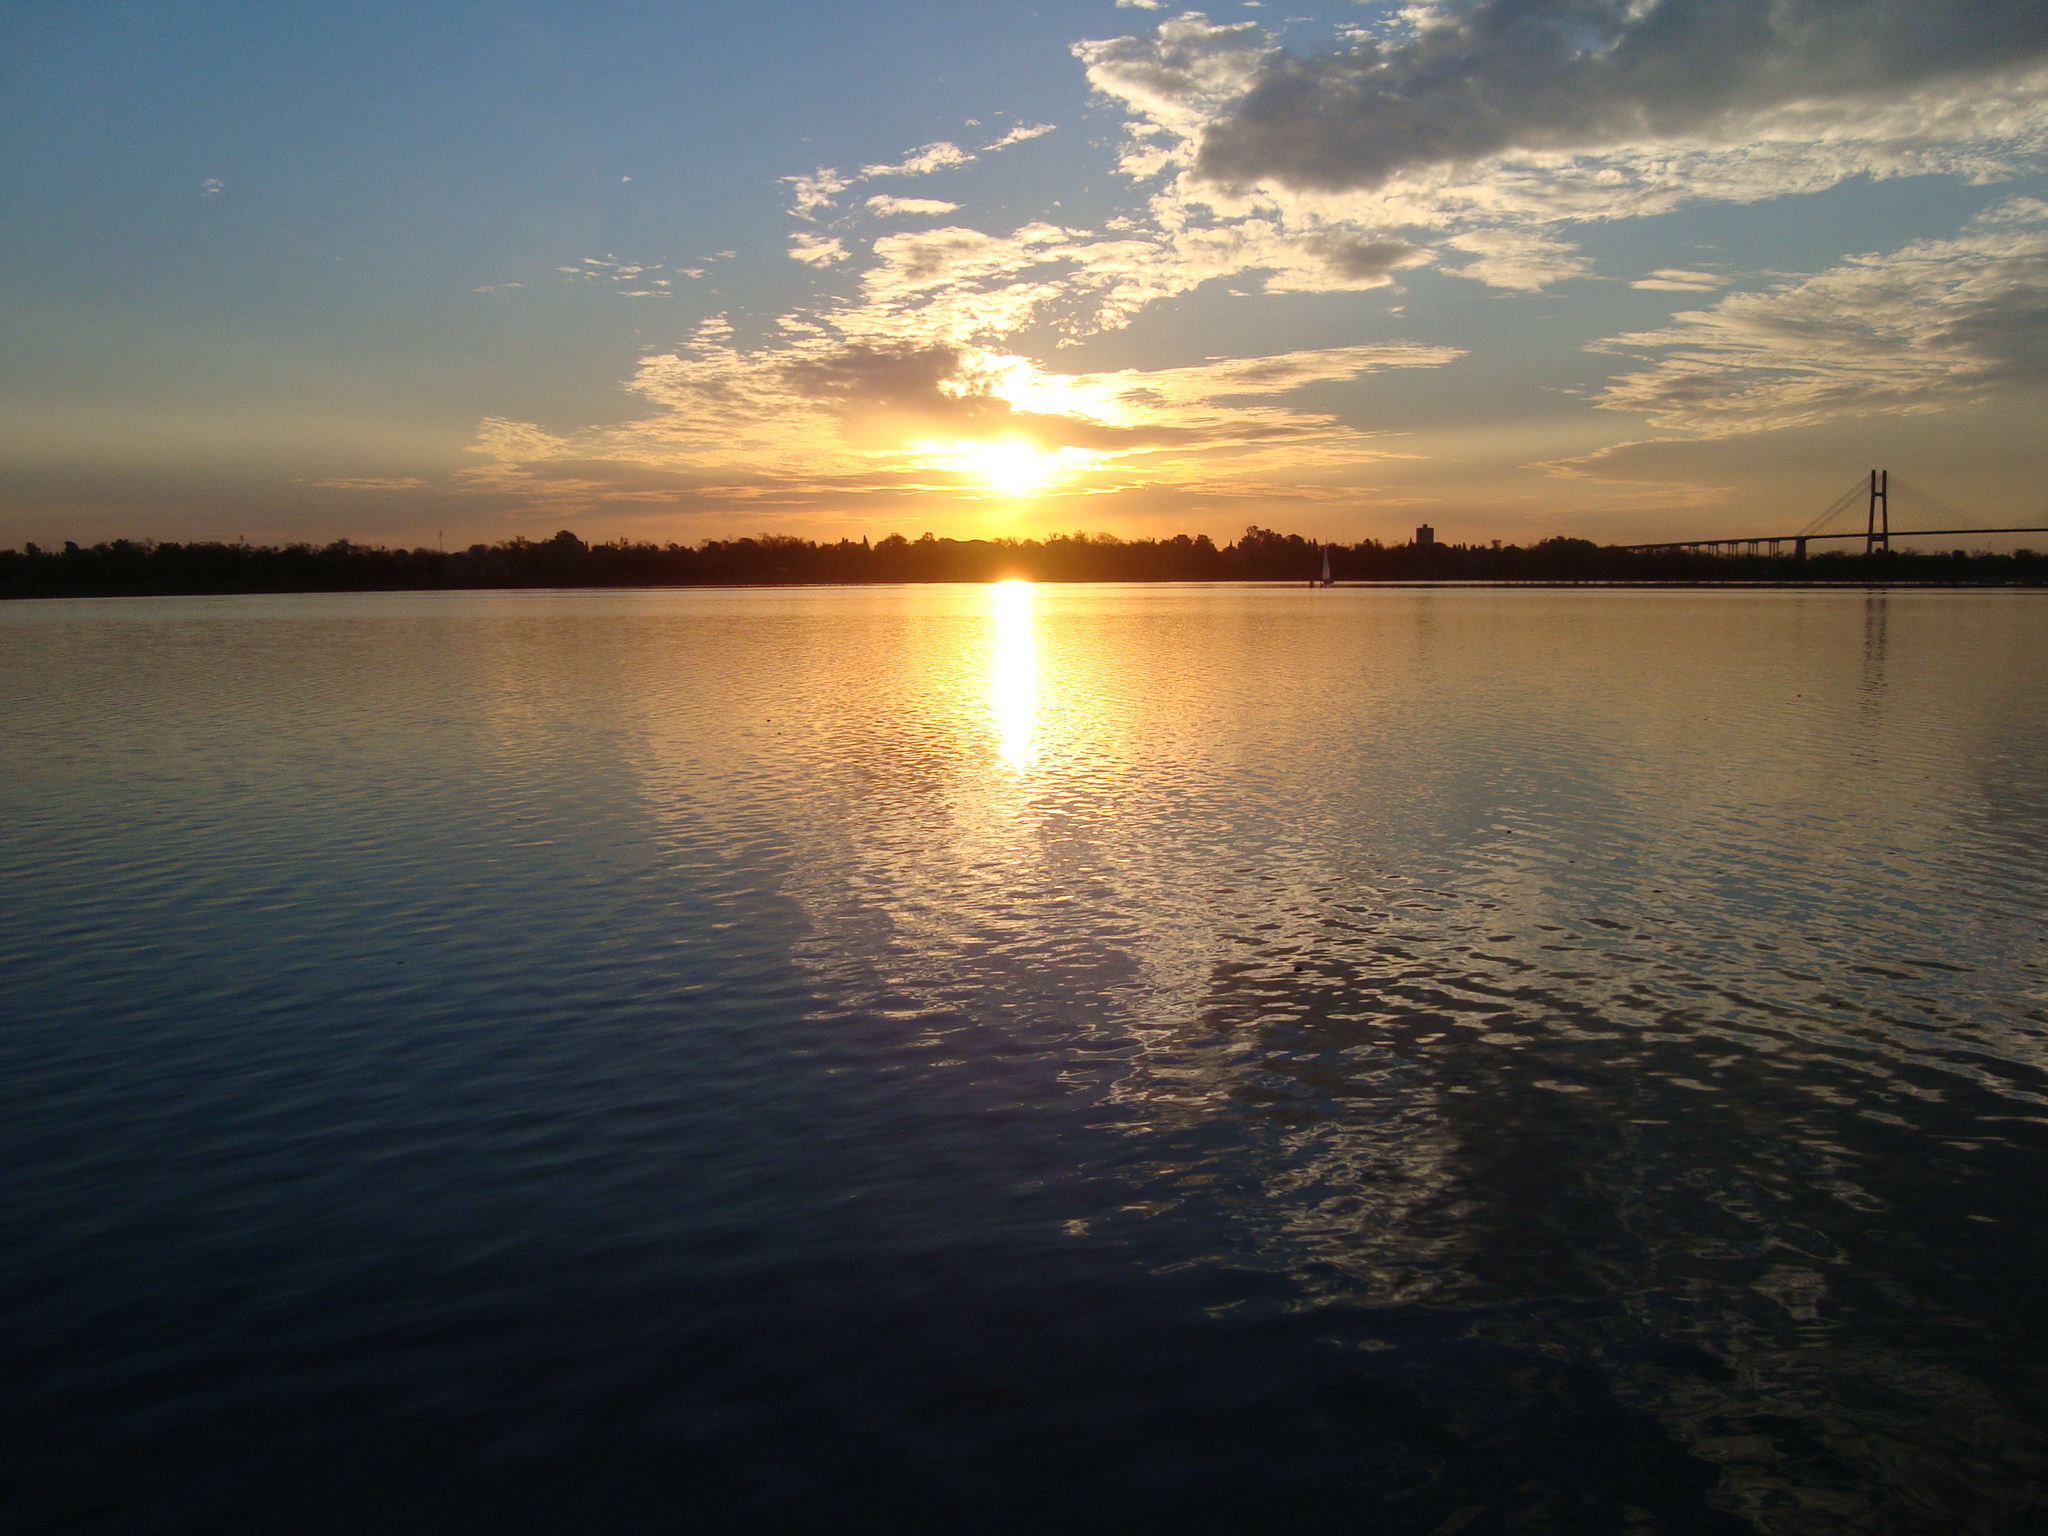
argentina, natural, sky, body of water, water resources, horizon, water, reflection, sunset, cloud, natural landscape, evening, daytime, calm, morning, lake, river, dusk, afterglow, sunrise, sunlight, atmospheric phenomenon, reservoir, sun, bank, atmosphere, waterway, sound, sea, ocean, dawn, loch, landscape, cumulus, inlet, channel, astronomical object, floodplain, meteorological phenomenon, wave